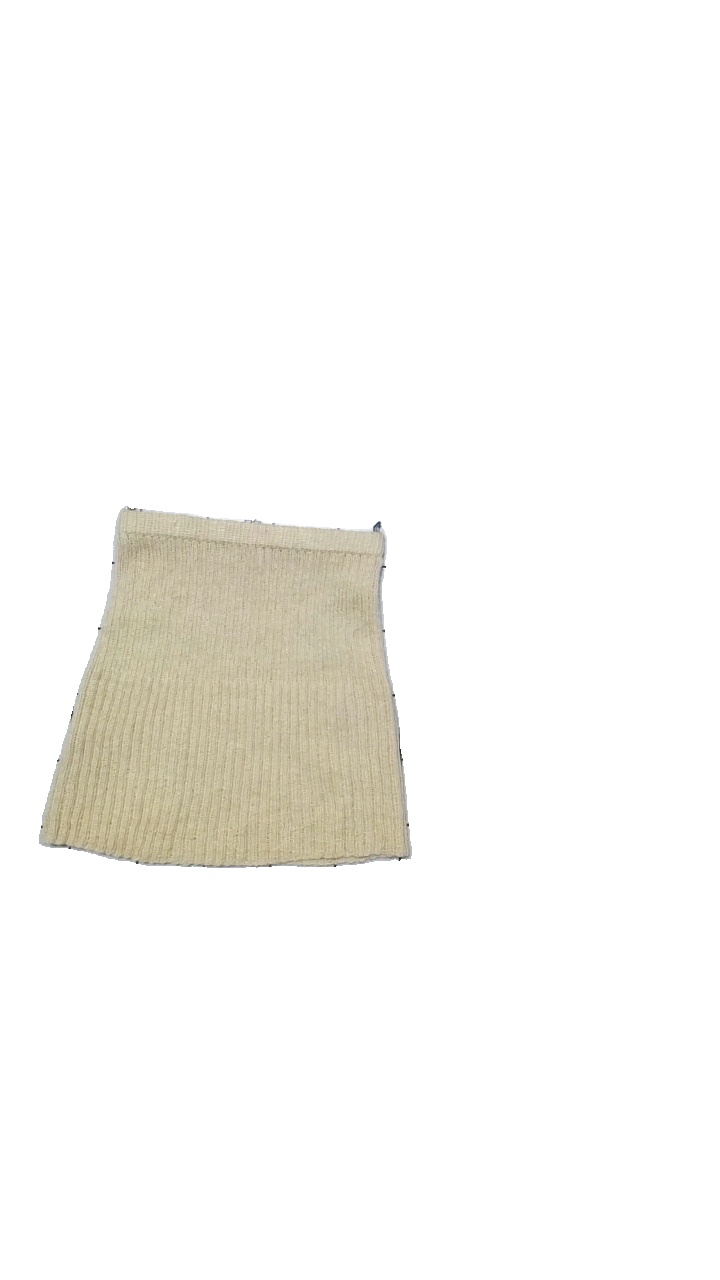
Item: Skirt (Ladies)
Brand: Missing
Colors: Beige
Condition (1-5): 5
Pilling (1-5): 5
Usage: Reuse
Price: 100-150